Mateship

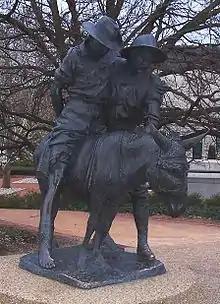
Simpson and his donkey exemplify the spirit of mateship.

Mateship is an Australian cultural idiom that embodies equality, loyalty and friendship. Russel Ward, in "The Australian Legend" (1958), once saw the concept as central to the Australian people. "Mateship" derives from "mate", meaning "friend", commonly used in Australia as an amicable form of address.